Chester Township, Pennsylvania

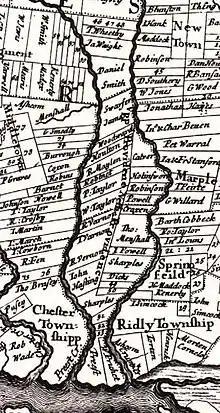
1687HolmeMapProvRoad

Chester Township is one of the first districts established after William Penn's first visit in 1682. The first record of Chester Township is in court documents from 1683 where a grand jury of seventeen people were "Impannelled to take out a Convenient Highway leading from Providence to Chester."